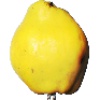
Label: quince